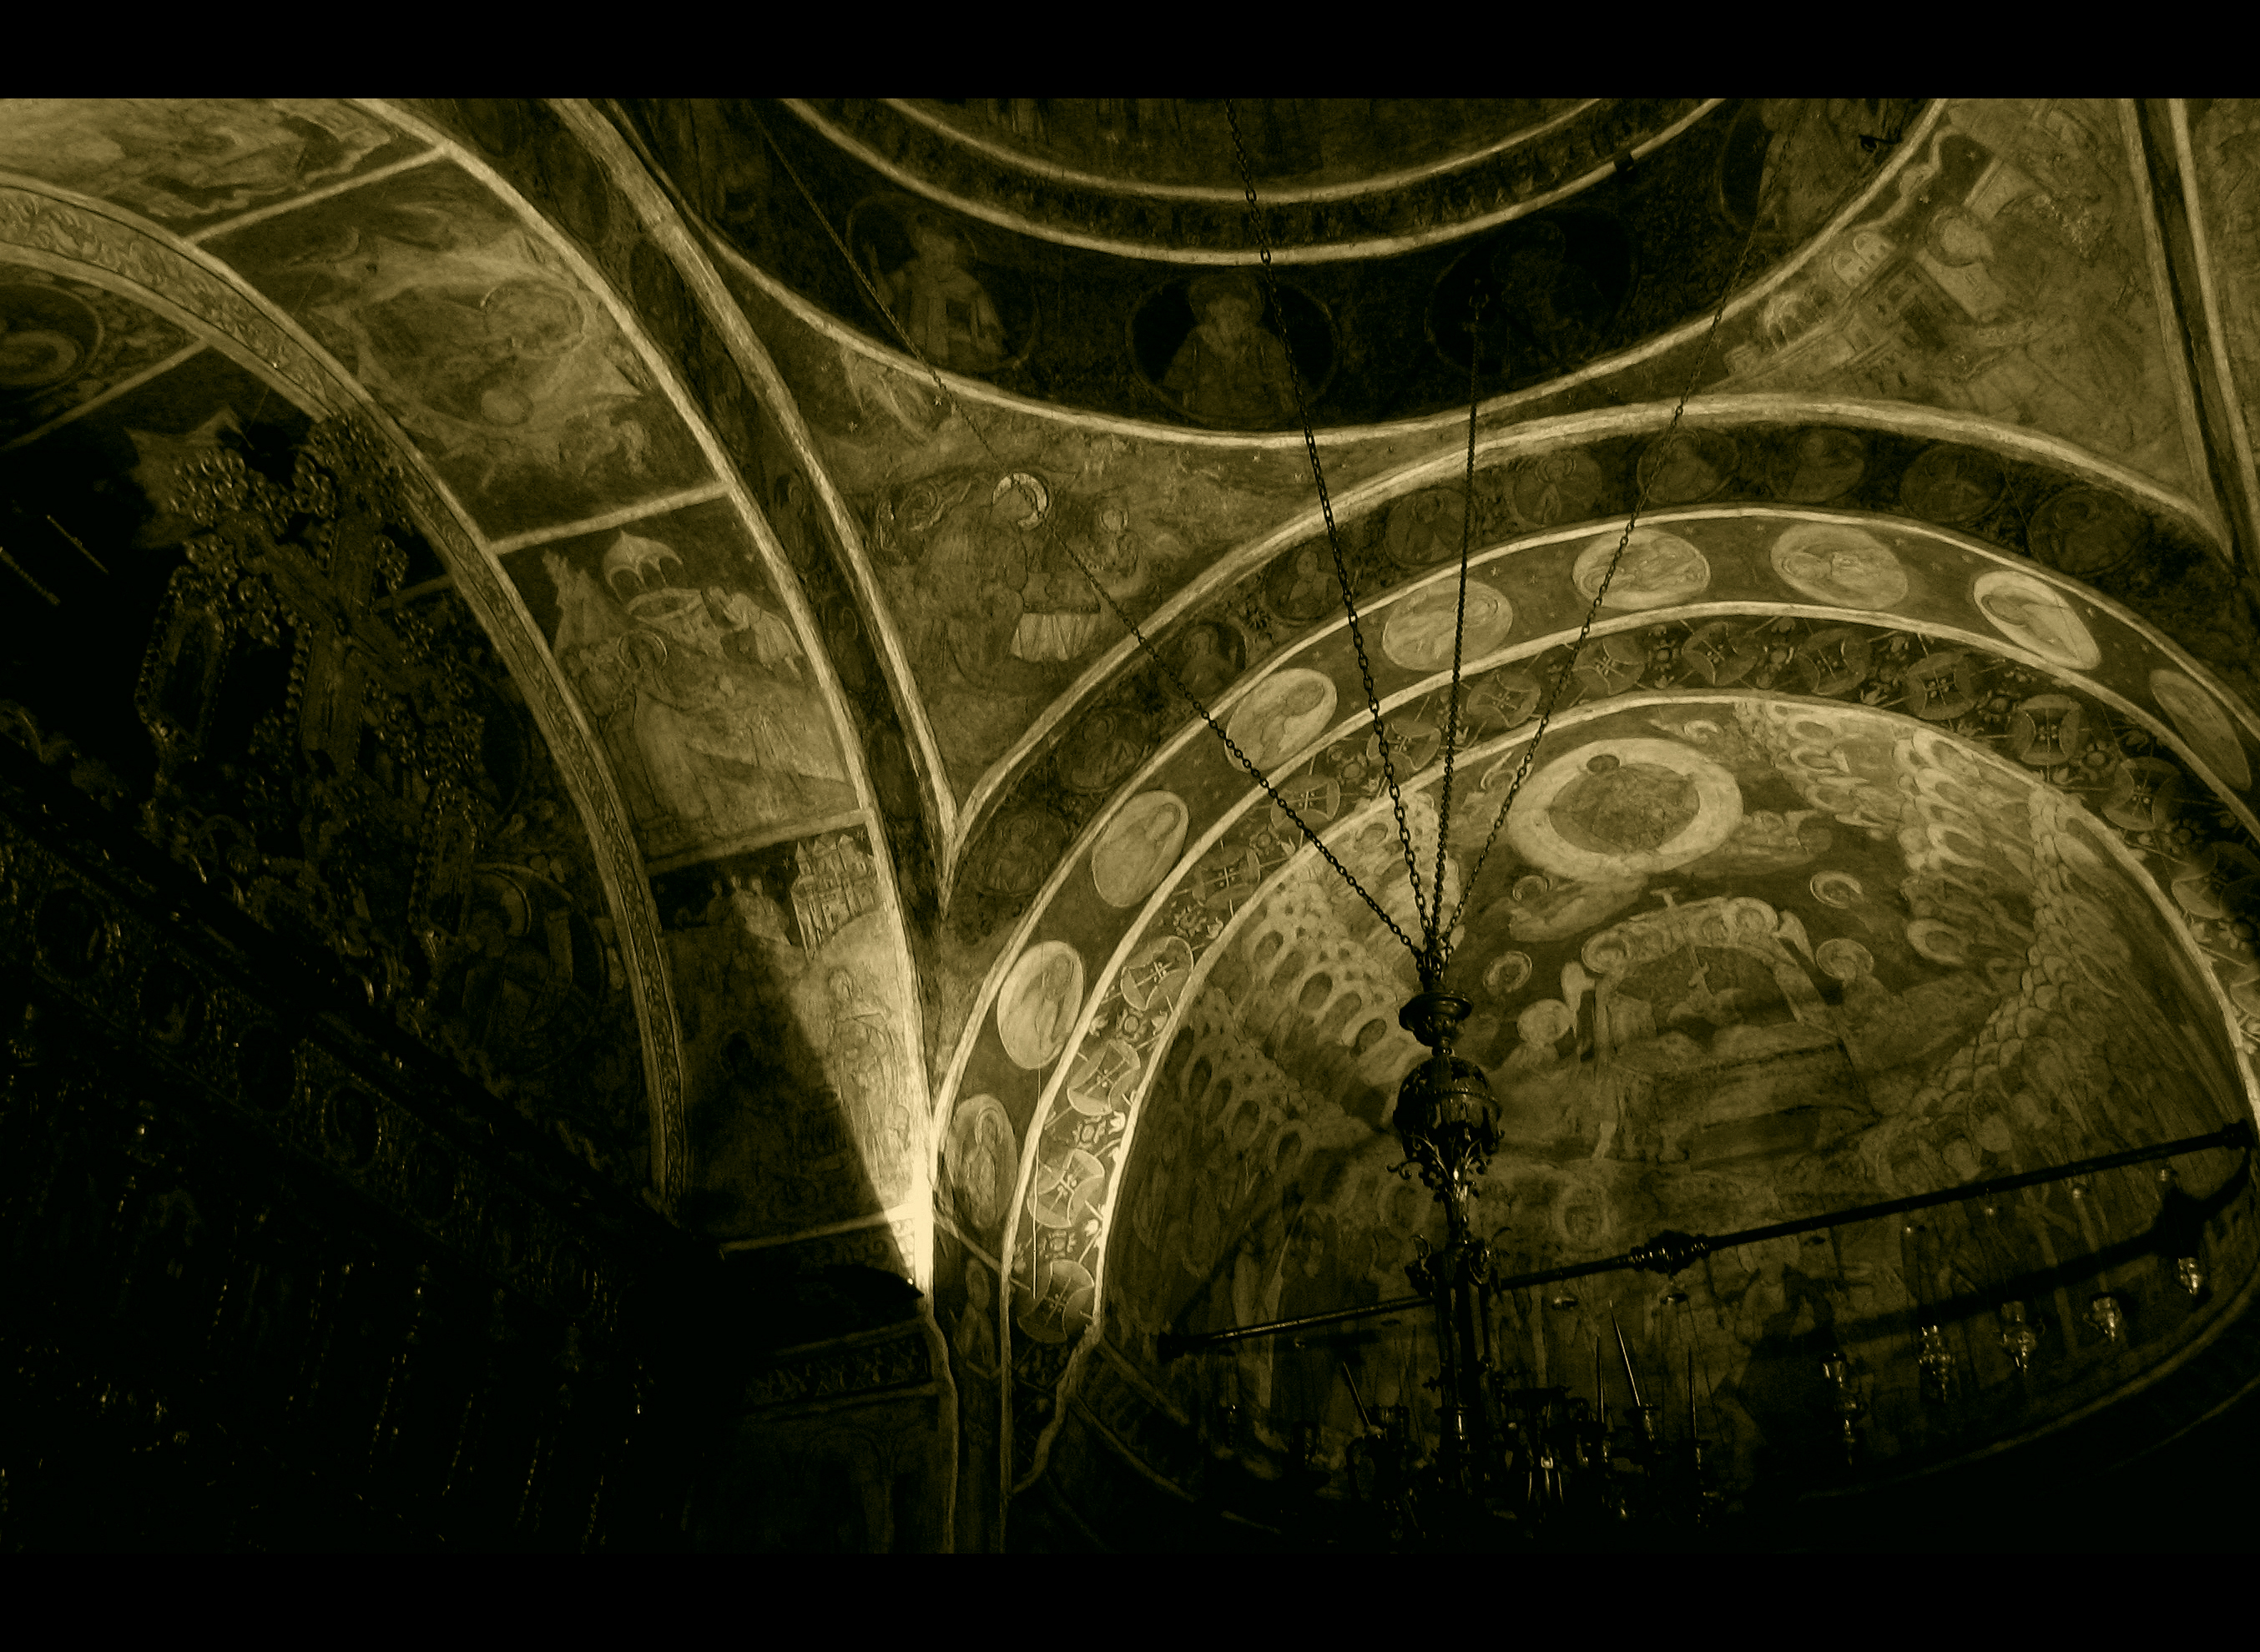
light, architecture, photography, texture, interior, building, photo, europe, religion, darkness, church, christian, circle, photos, religious, art, de, iconography, monastery, symmetry, churches, fotografie, christianity, romana, orthodox, eastern, fresco, icon, shape, romania, icons, bucharest, convent, screenshot, bor, biserica, arhitectura, orthodoxy, romanian, iconostas, iconostasis, ortodoxa, ortodox, fresca, frescoes, manastirea, manastire, ortodoxia, ortodoxie, ecclesiastical, bisericeasc, cladire, edificiu, bucuresti, centrulvechi, lipscani, stavro, stavropoleos, brancovenesc, 1724, eik n, cre tinism, cre tin